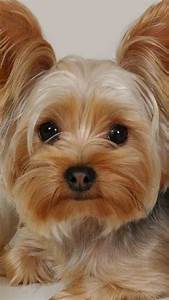
Label: dog